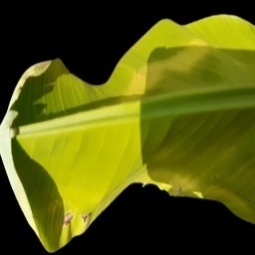
Label: Magnesium